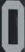
Number: 0